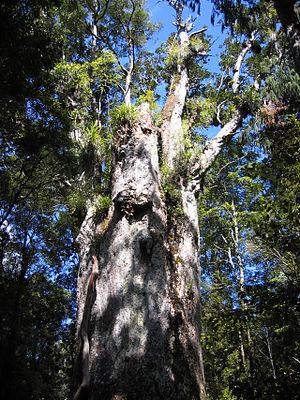
Te Matua Ngahere est un kauri géant de la forêt de Waipoua, dans la région de Northland, sur l'île du Nord de la Nouvelle-Zélande.